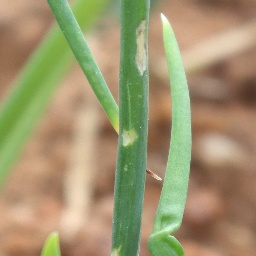
Label: Iris yellow virus